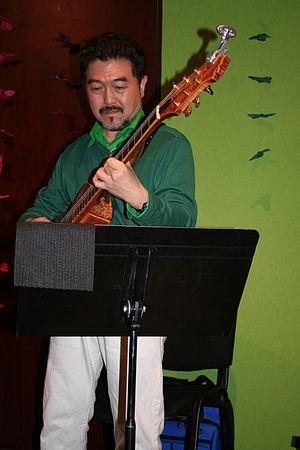
Show-case avec Anne Ducros, Olivier Hutman et Kazumi Watanabe organisé par la Fnac Italie (Paris, France) pour la sortie de l'album Piano... piano.